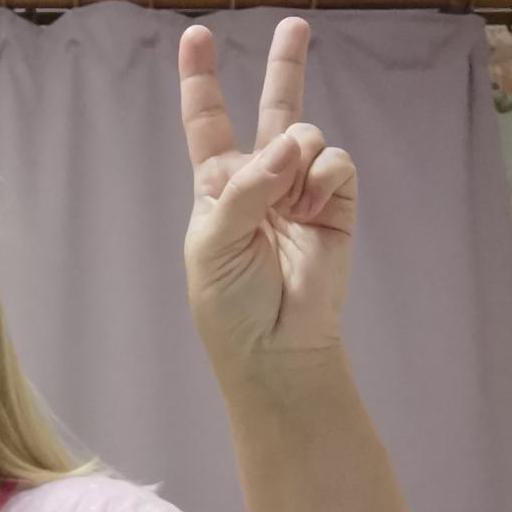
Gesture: peace